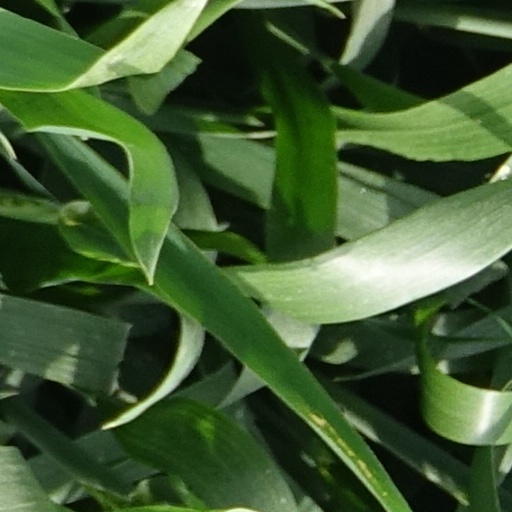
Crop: wheat